Question: Please indicate a possible affordance area of hold_bottle that can be used for holding
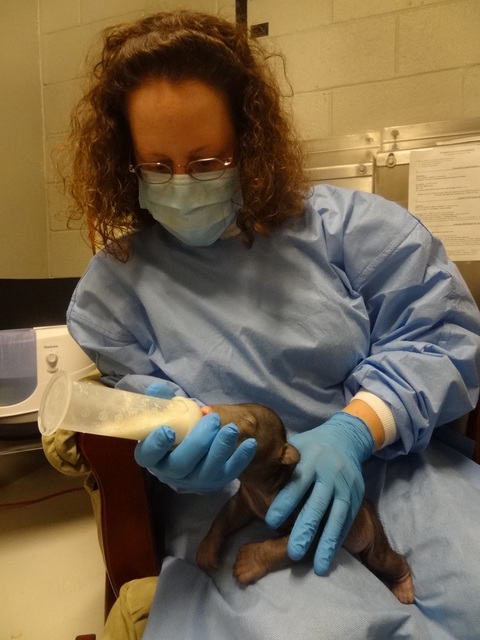
Answer: [32.716, 368.382, 204.449, 446.249]